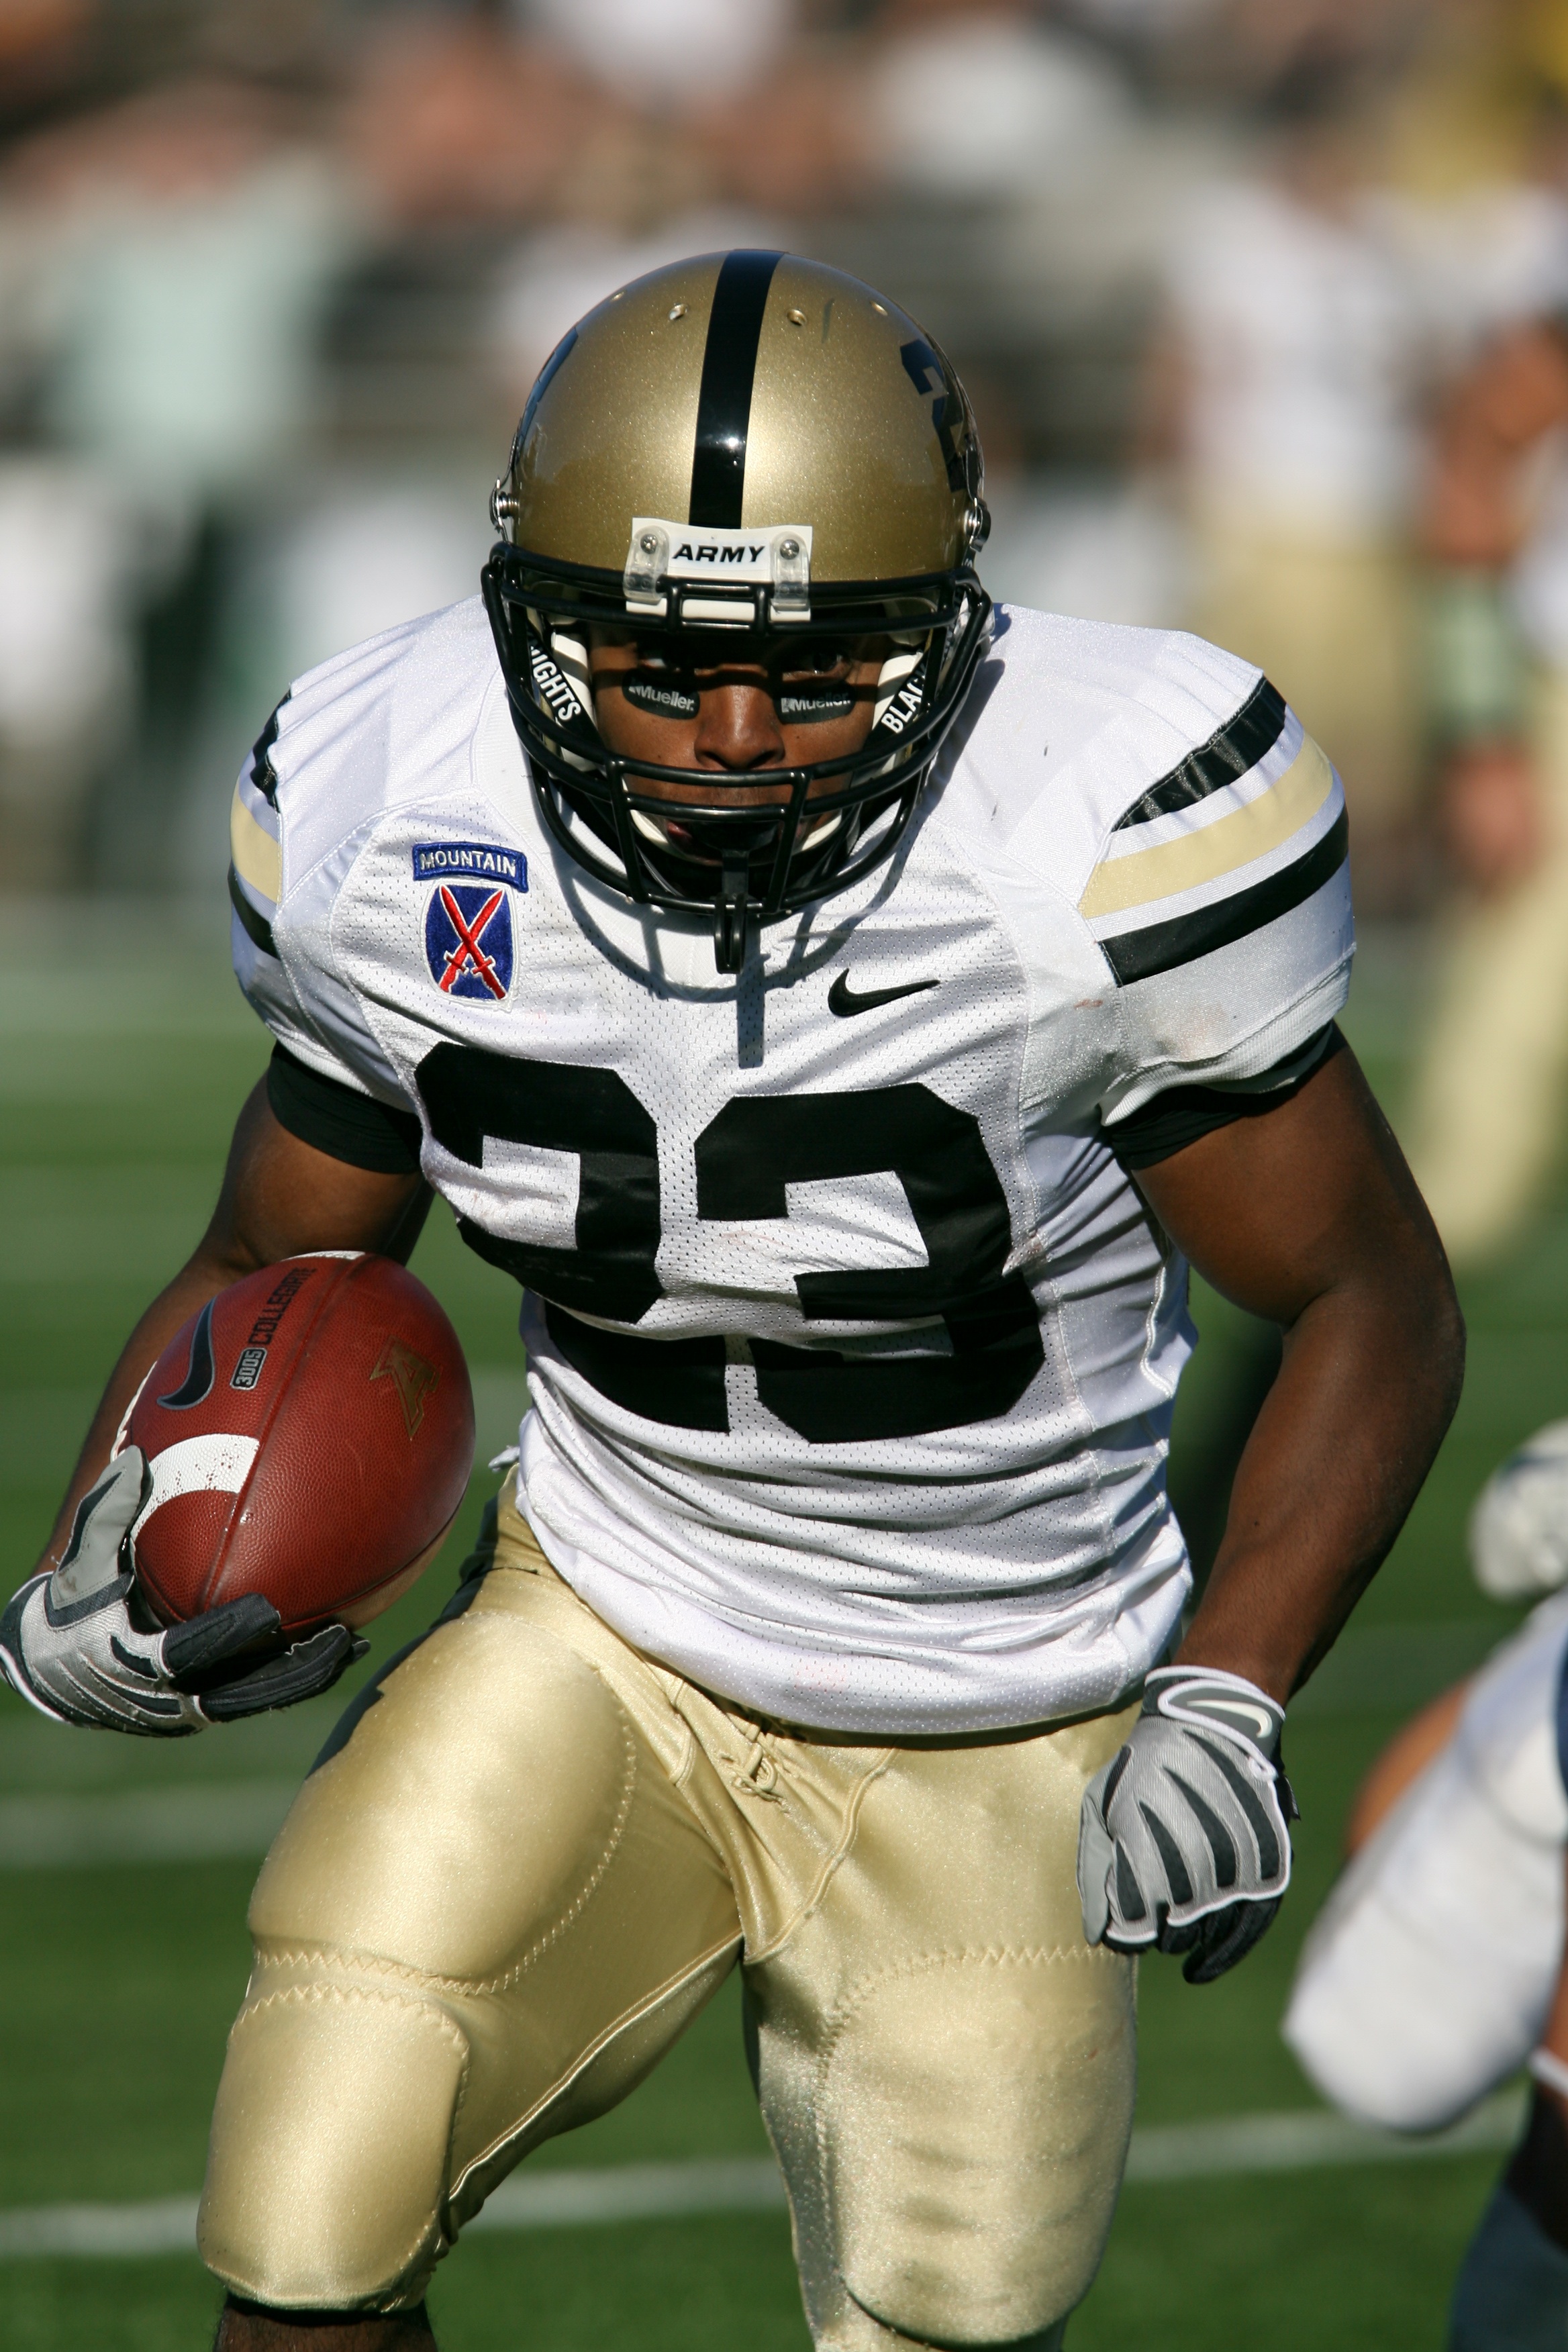
sport, field, game, play, run, action, soccer, runner, clothing, football, player, competition, american football, sports, helmet, ball, athlete, tackle, football player, american football player, football american, ball carrier, running back, football game, pigskin, american football field, football helmet, canadian football, baseball positions, football equipment and supplies, gridiron football, protective equipment in gridiron football